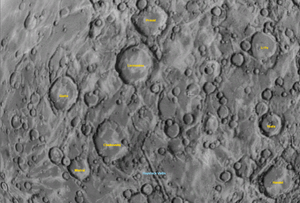
Le quadrangle de Kuiper est une région de la planète Mercure marquée par de nombreux cratères météoritiques, parmi lesquels le récent cratère de Kuiper, qui présente le plus fort albedo enregistré sur la planète.